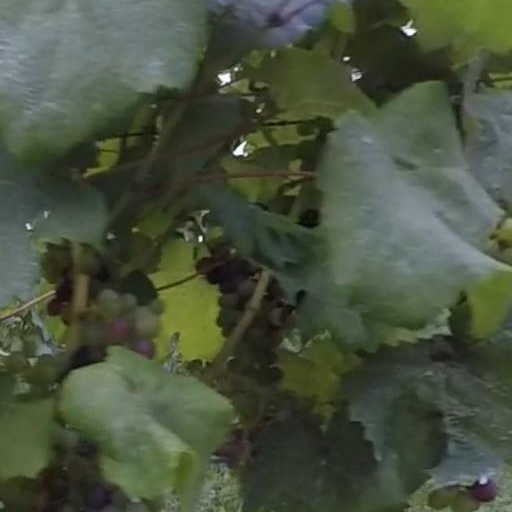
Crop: grape